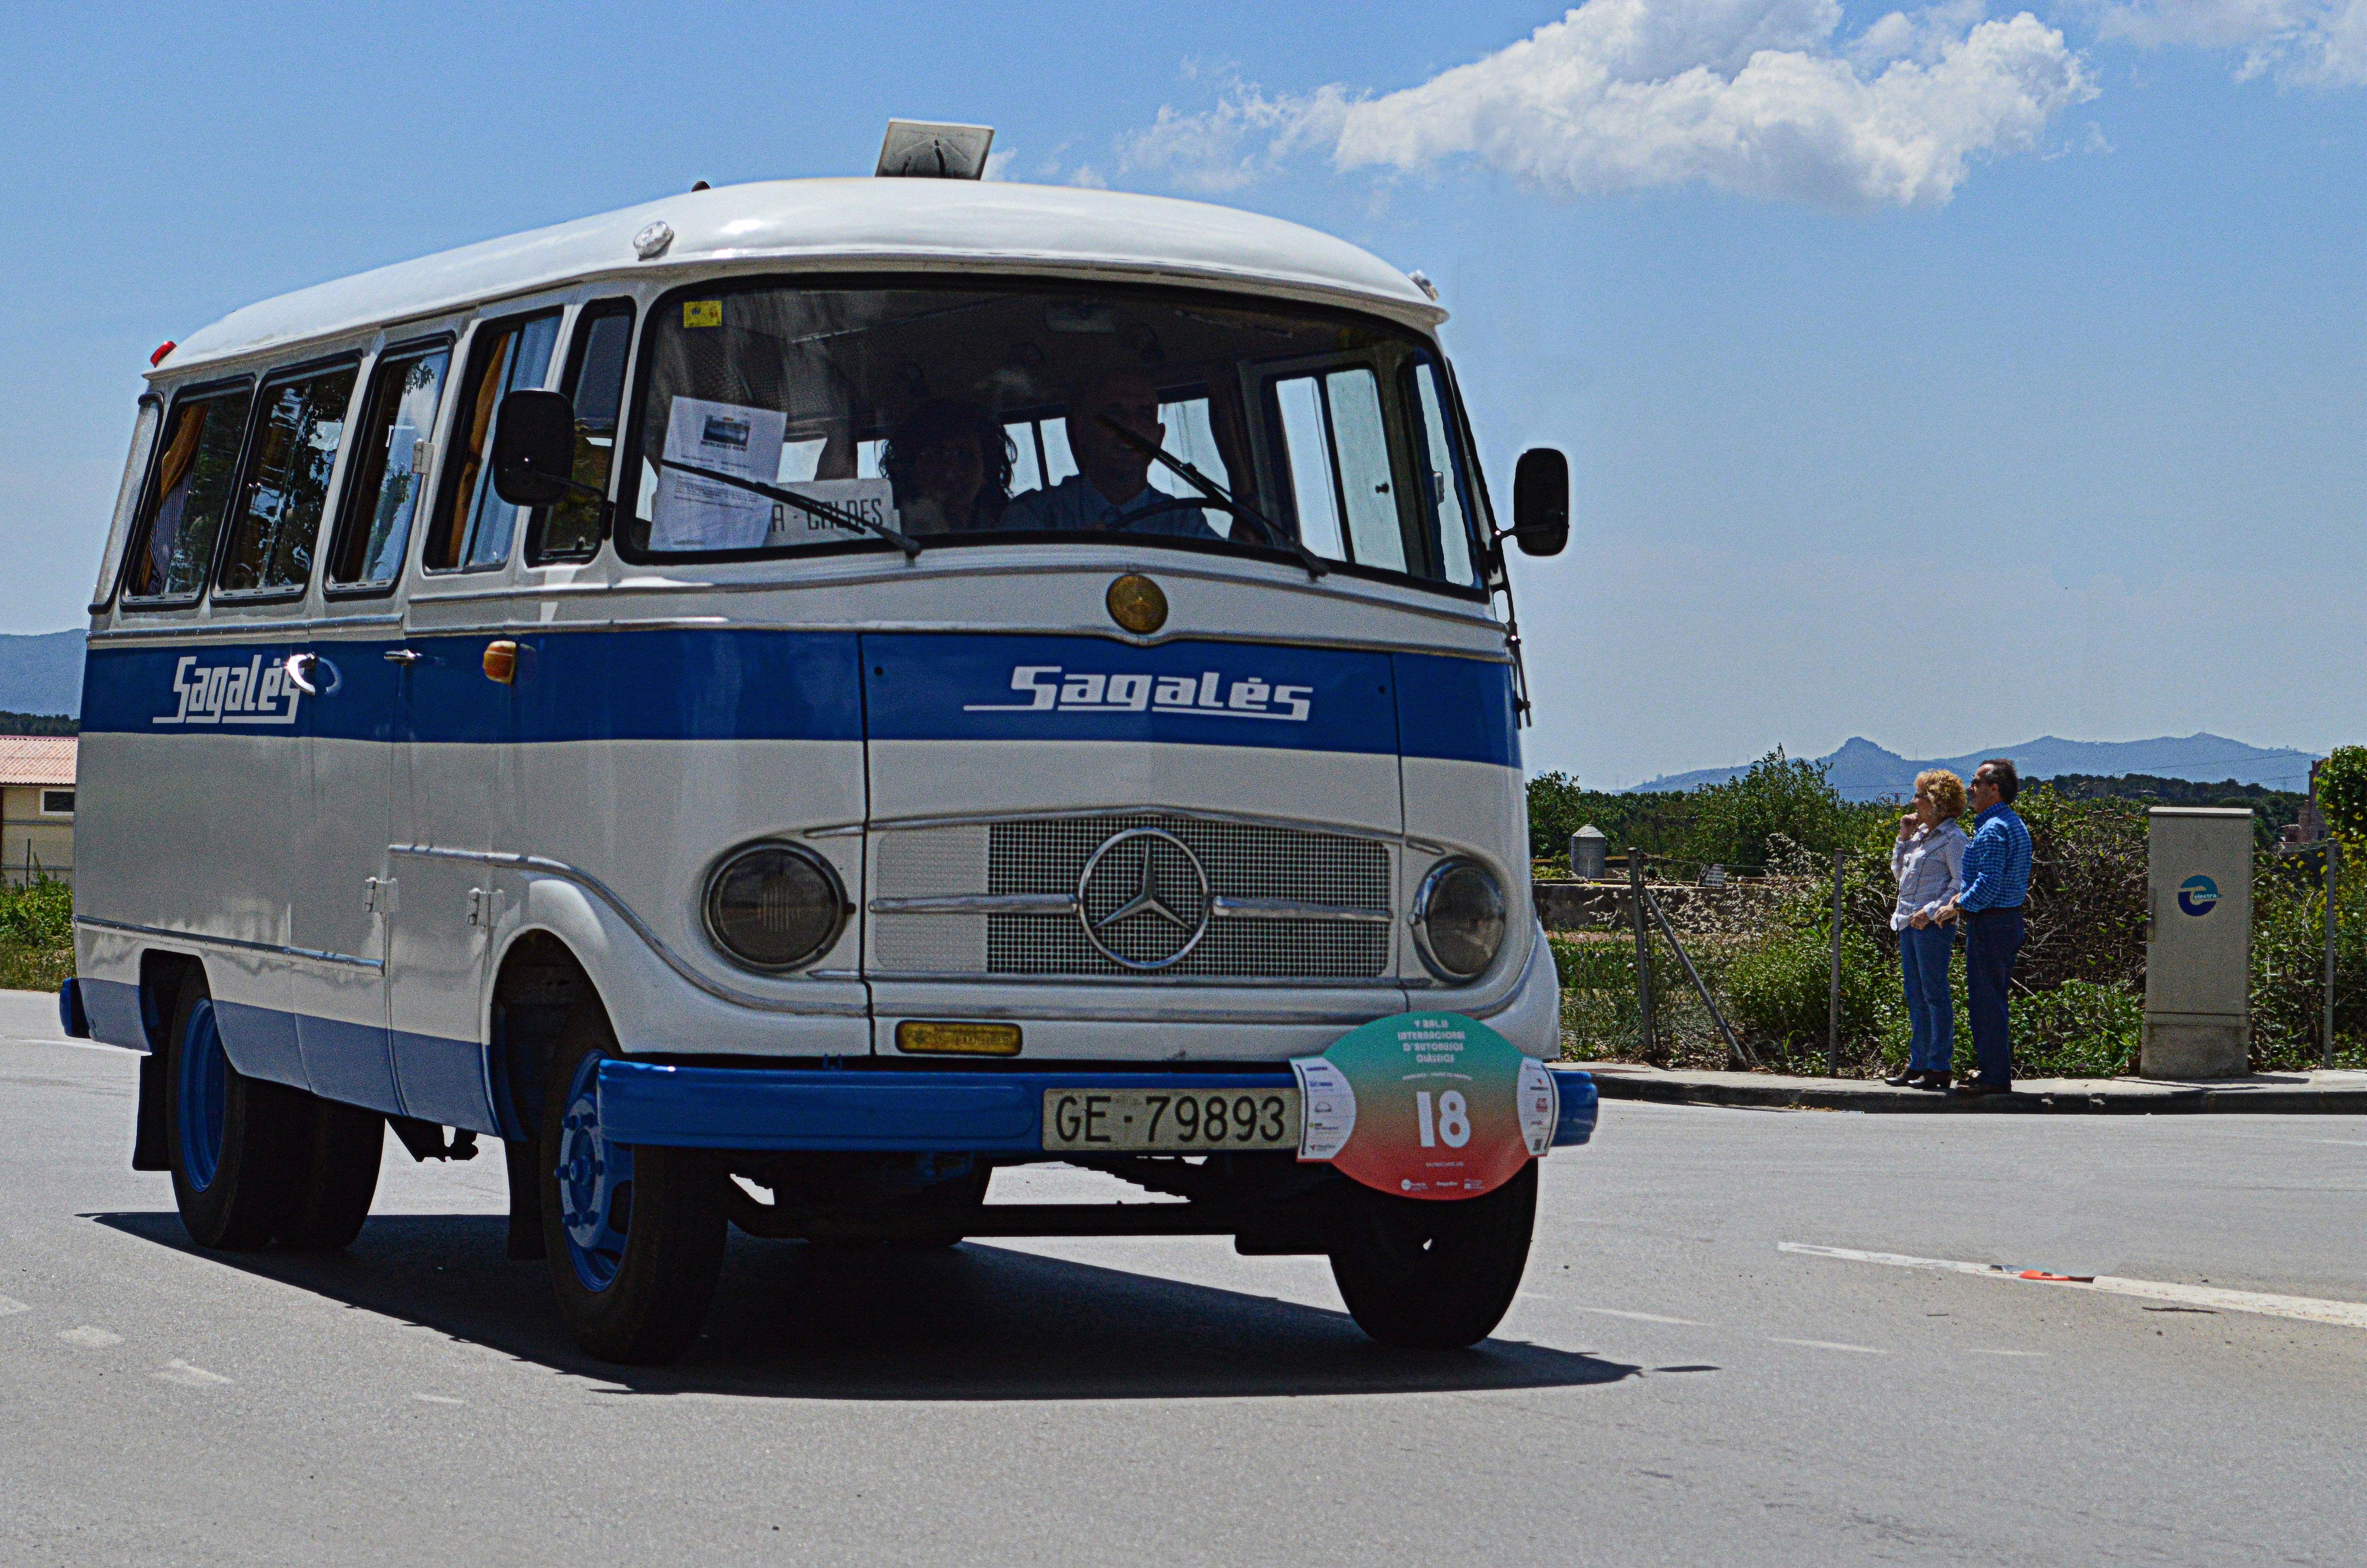
car, automobile, van, summer, transport, truck, vehicle, auto, motor vehicle, bus, cool image, automovil, verano, sommer, alt, clasico, mercedes, classic, estate, vecchio, viejo, ete, i, driver, classico, estiu, autobus, 1968, minibus, conductor, classique, vieux, ld, caldes, vell, fahrer, autista, conducteur, klassisch, vall soriental, sagal s, antique car, land vehicle, recreational vehicle, automobile make